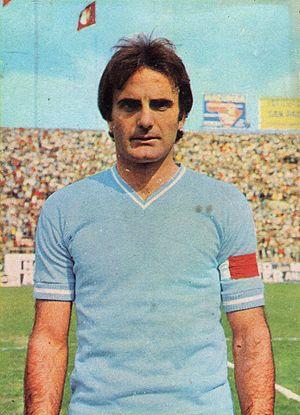
Giuseppe Wilson est un footballeur anglo-italien des années 1960 et 1970.